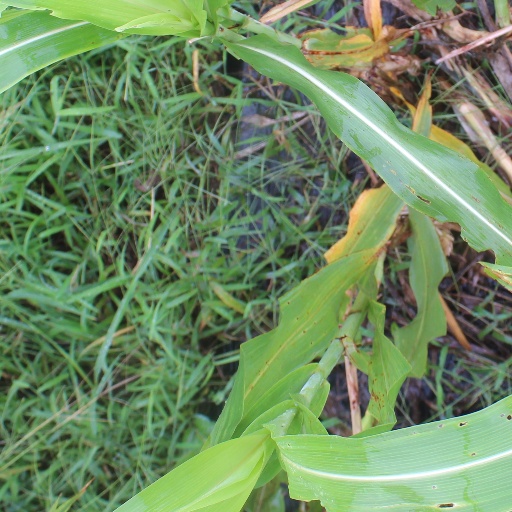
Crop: sorghum